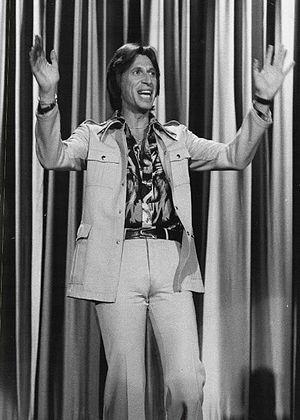
David Brenner, né le 4 février 1936 à Philadelphie en Pennsylvanie et mort le 15 mars 2014 à New York, État de New York est un acteur, scénariste et humoriste de stand-up américain.